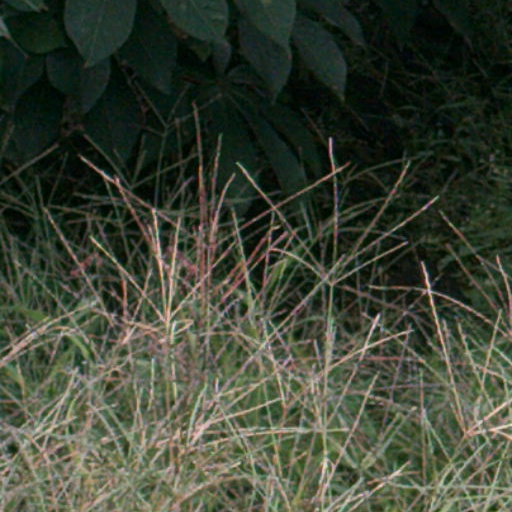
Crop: cassava